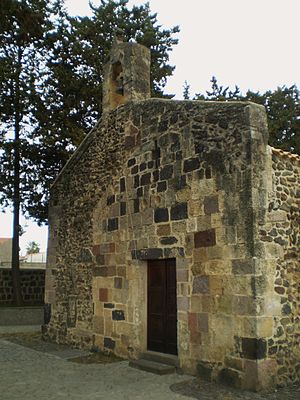
Zerfaliu
Zerfaliu er en by og en kommune i provinsen Oristano i regionen Sardinien i Italien. Byen ligger i 15 meters højde og har 1.092 indbyggere. Kommunen har et areal på 15,56 km² og grænser til kommunerne Ollastra, Paulilatino, Simaxis, Solarussa og Villanova Truschedu.